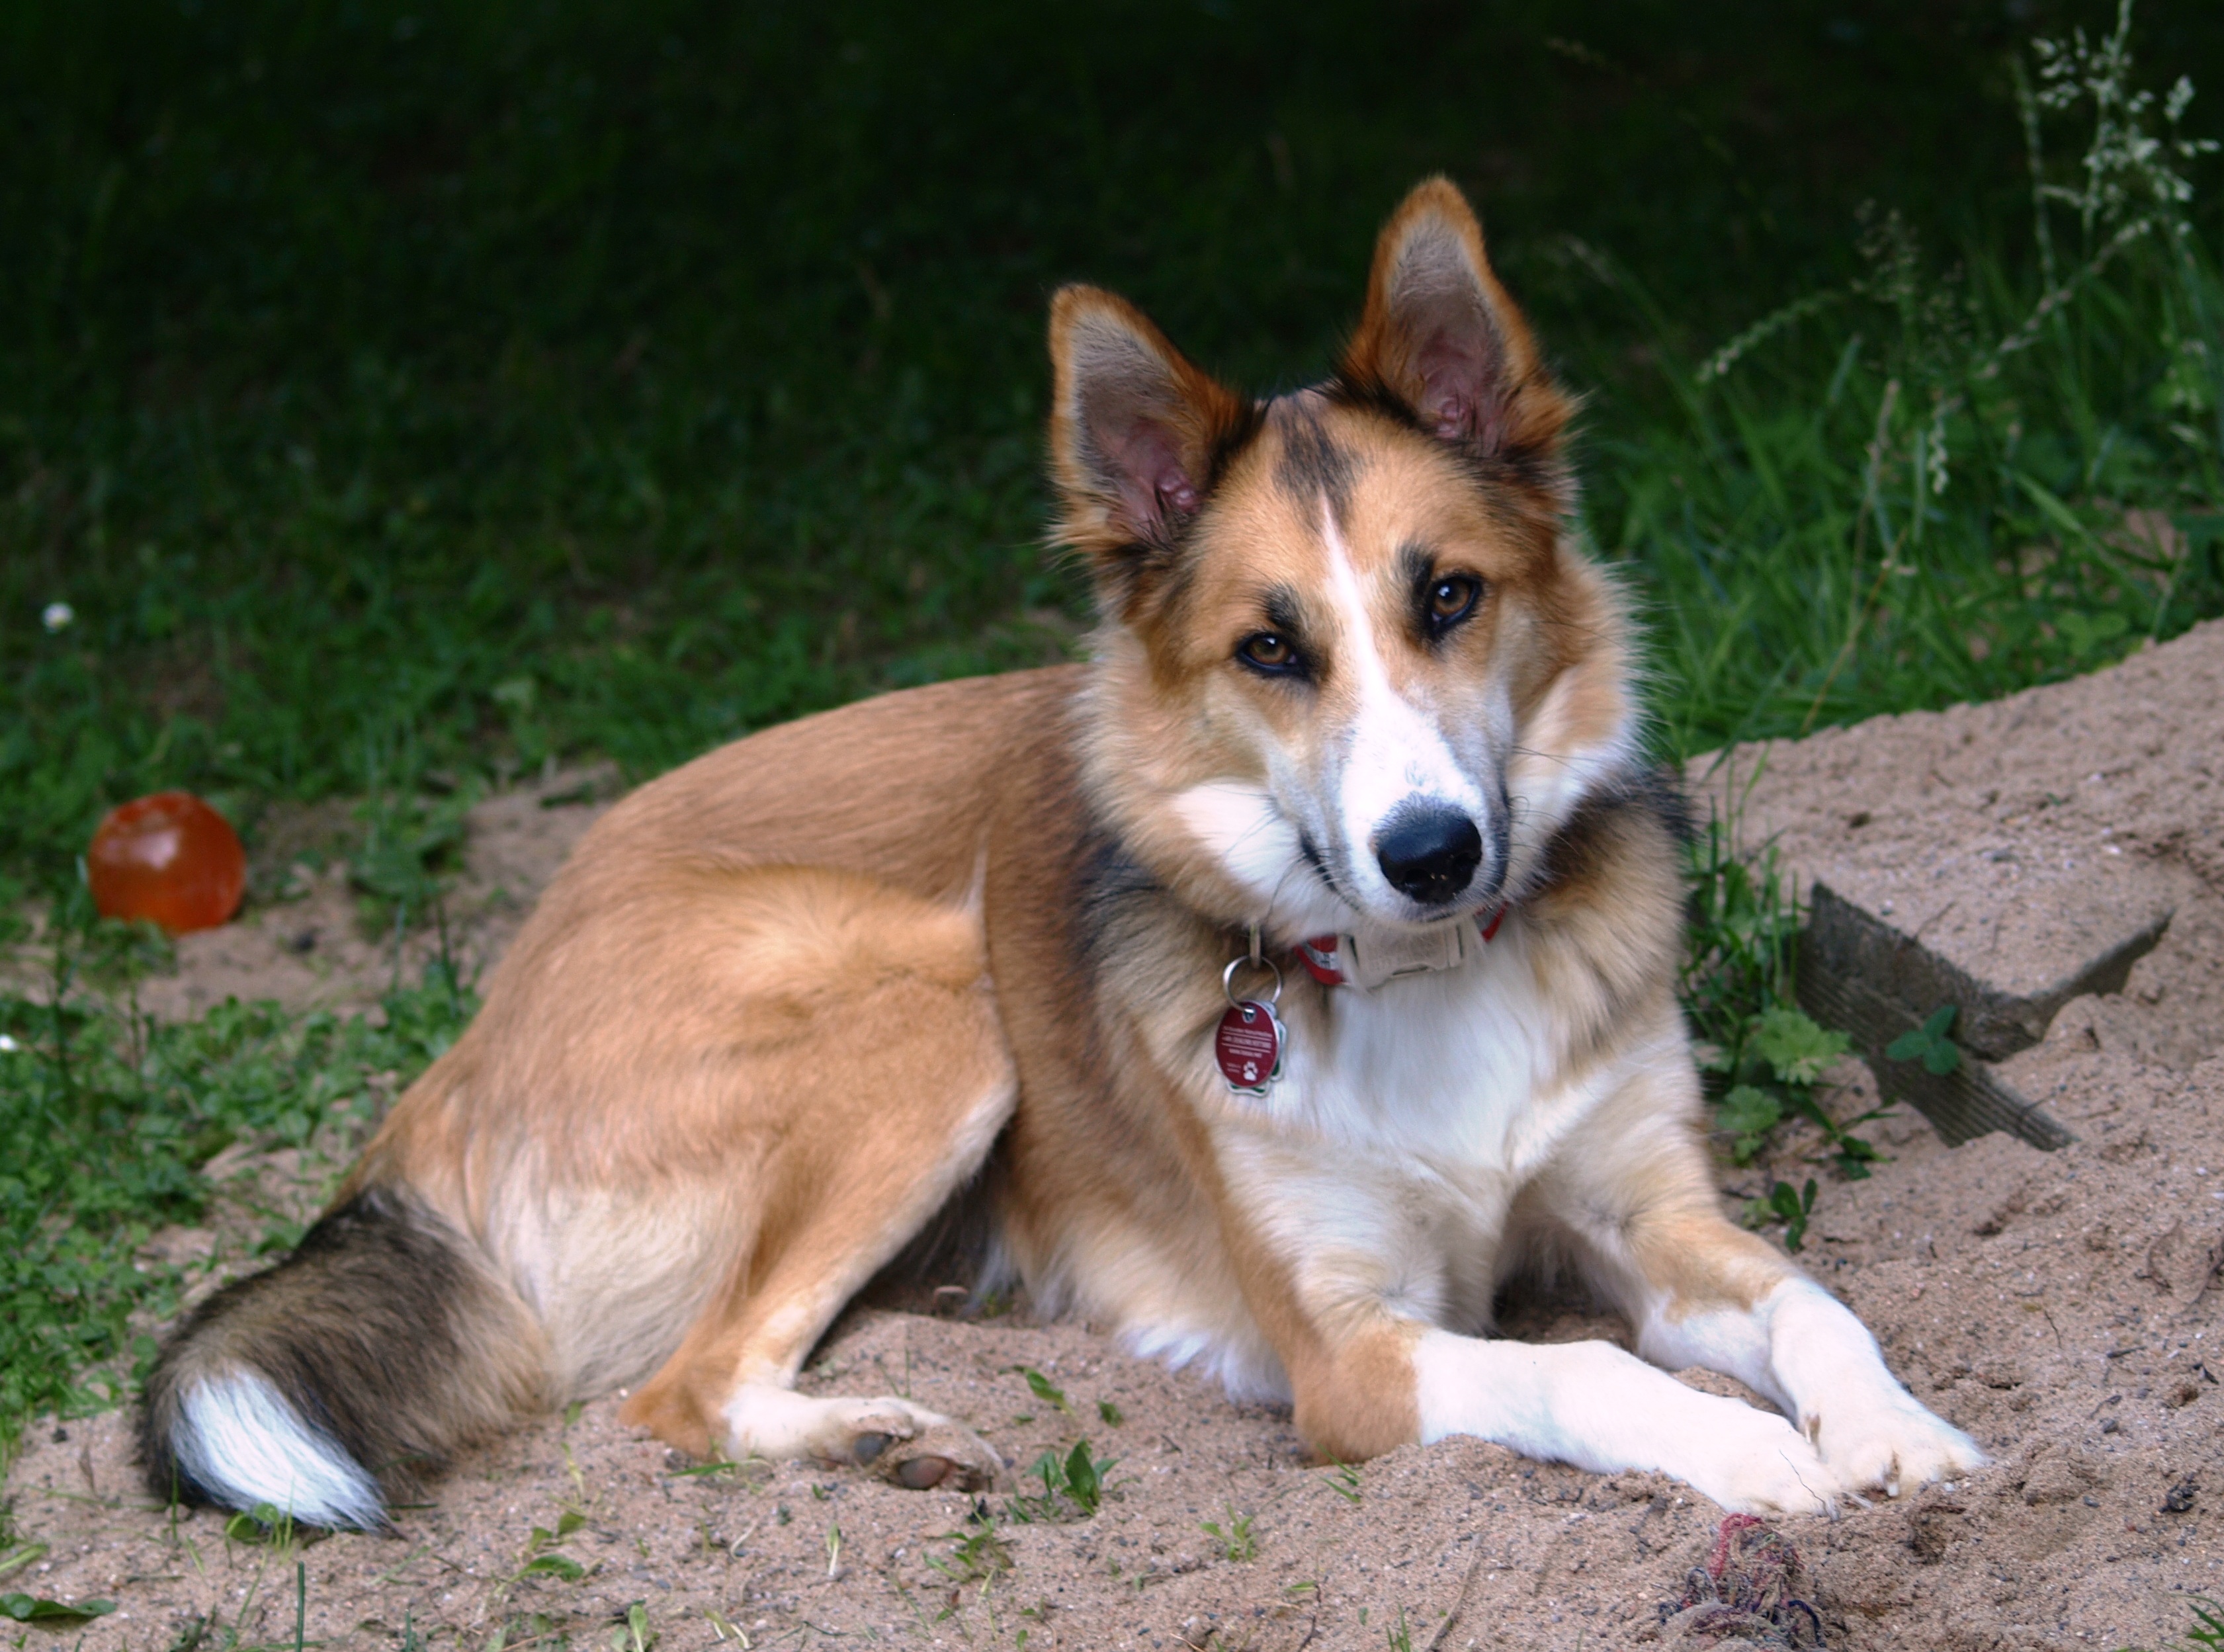
dog, collie, pet, fur, mammal, hybrid, animals, vertebrate, pretty, dog breed, concerns, young dog, shikoku, street dog, dog like mammal, saarloos wolfdog, wolfdog, czechoslovakian wolfdog, carnivoran, dog breed group, greenland dog, east siberian laika, west siberian laika, native american indian dog, icelandic sheepdog, norwegian lundehund